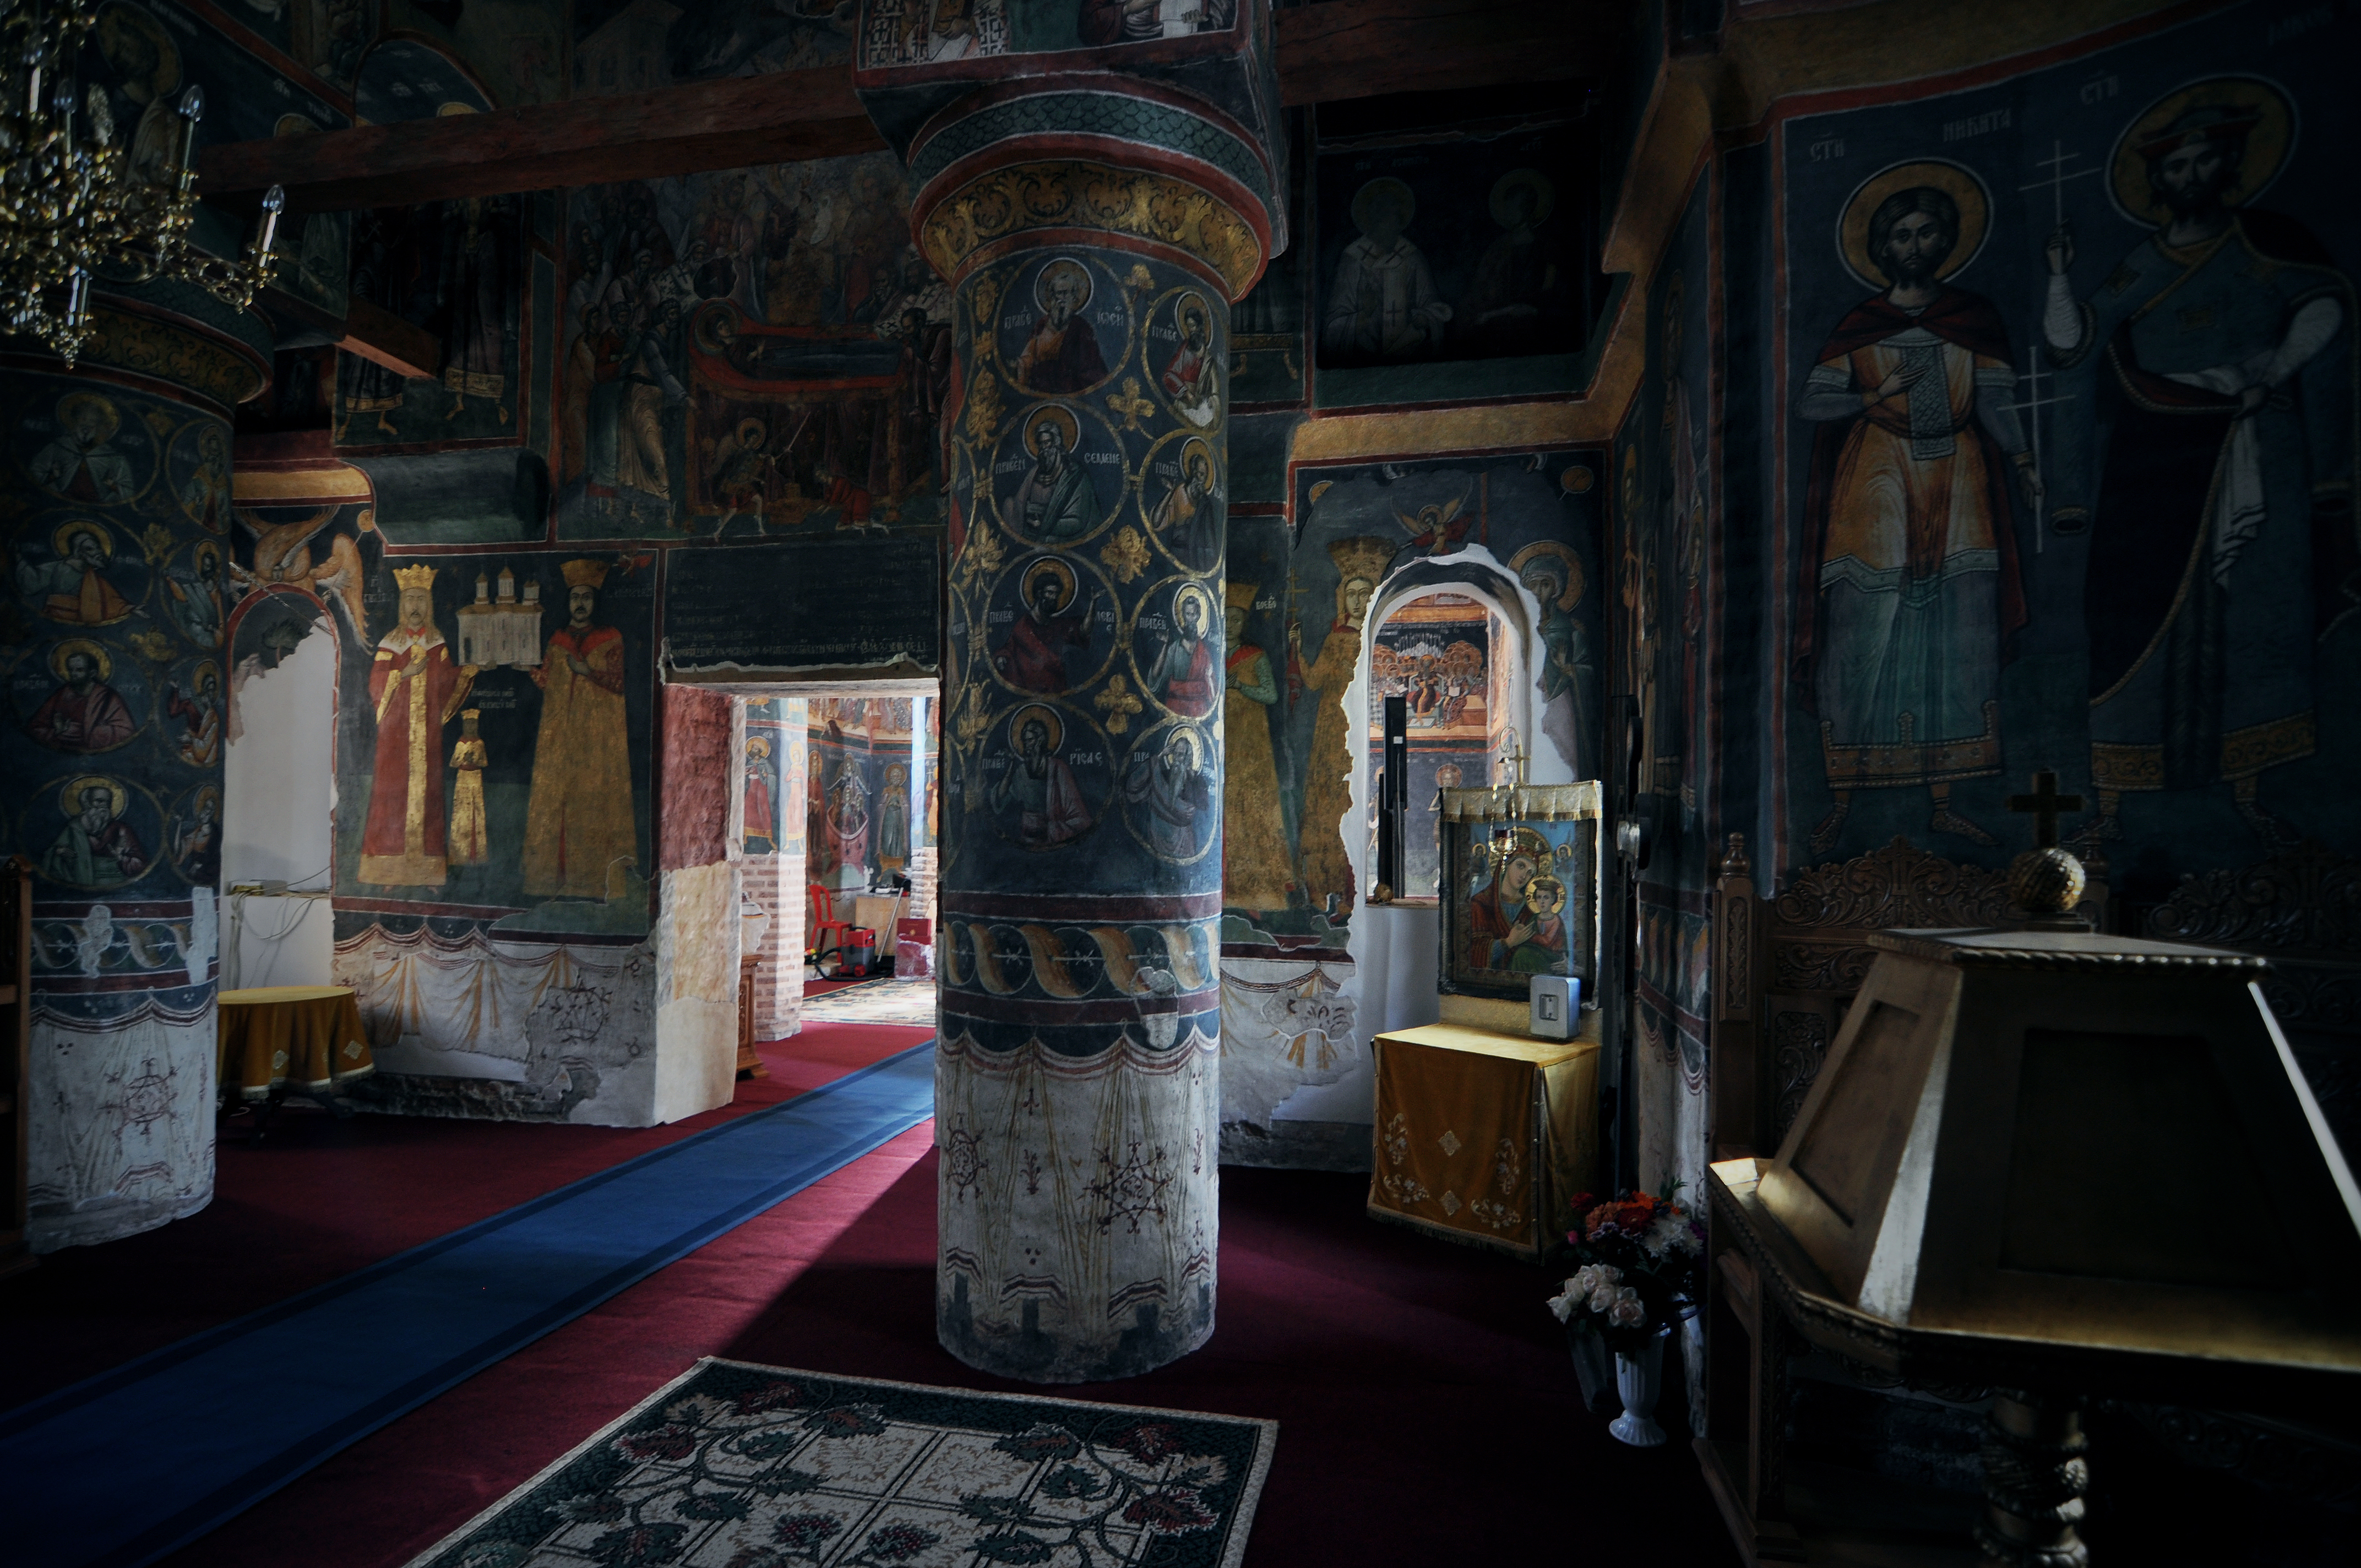
light, architecture, photography, interior, building, monument, photo, greek, church, cross, painting, photos, art, cool image, de, temple, iconography, monastery, mural, plan, fotografie, history, romana, pictura, orthodox, nave, vaulting, eastern, tourist attraction, fresco, murals, icon, romania, icons, screenshot, bor, biserica, arhitectura, wallachia, muntenia, tara, romaneasca, orthodoxy, lumina, naos, cruce, greaca, inscrisa, inscribed, iconografie, romanian, icoana, icoane, eikn, arta, ortodoxa, patrimoniu, ortodox, fresca, frescoes, istorie, manastirea, manastire, cladire, crossinsquare, basarab, neagoe, snagov, lmiifiima1531201, ancient history